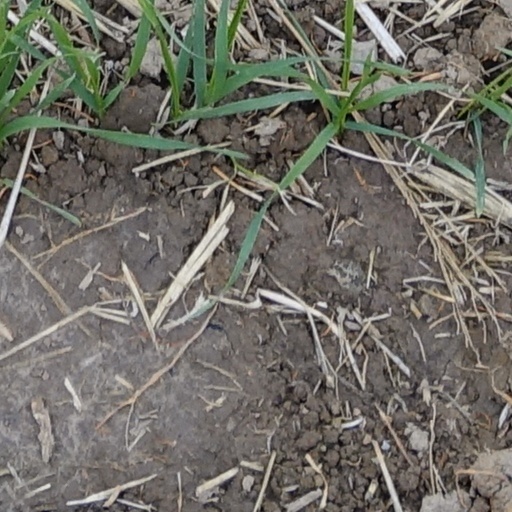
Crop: wheat